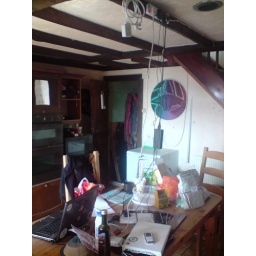
Geekcore: power from above the kitchen table :)